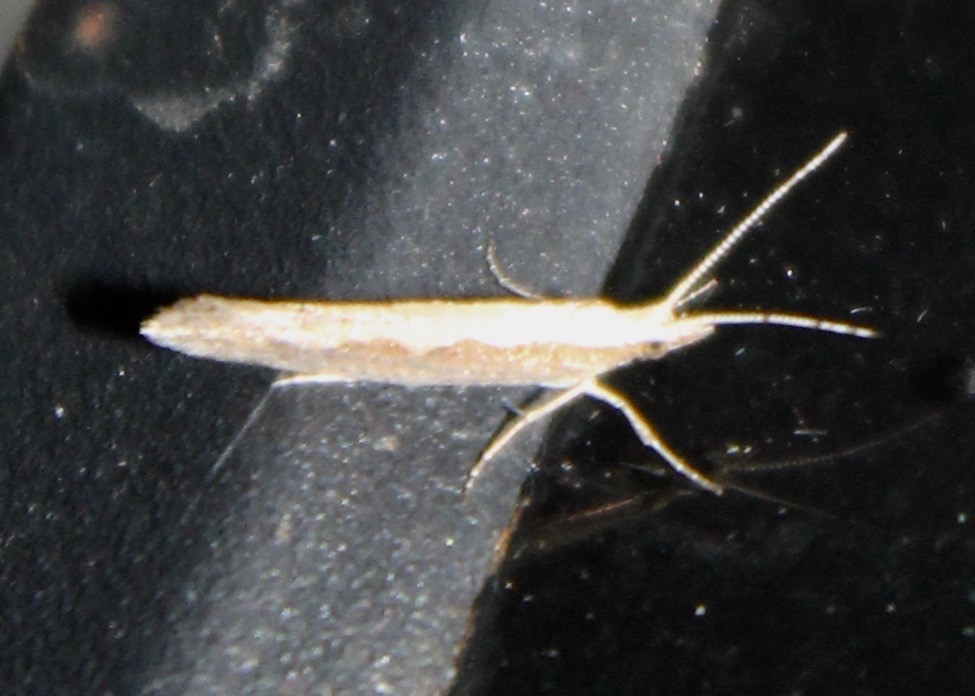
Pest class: diamondback_moth